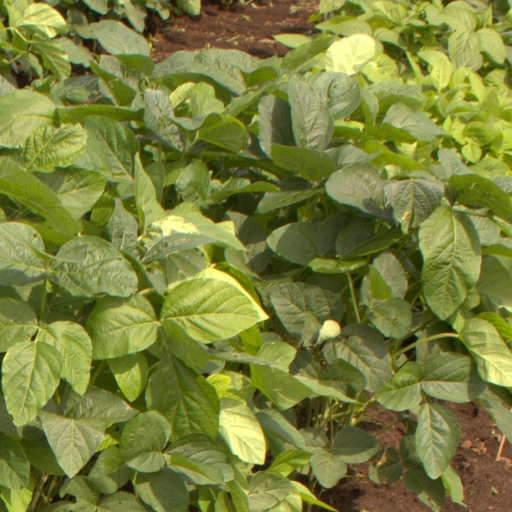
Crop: soybean